Nolton and Roch

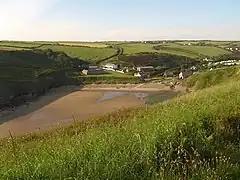
Nolton Haven

The 5 miles (8 km) coastline of the community consists of picturesque cliffs and dunes, and is followed by the Pembrokeshire Coast Path. At the north end is the 2 mile (3 km) long Newgale beach, which is popular for bathing and surfing. The whole coast is underlain with coal measures and was a centre of industry from medieval times until 1905. Nolton Haven, on the border between the two parishes, was a port from which the local anthracite was shipped. The area is now a popular destination for holidaymakers and second-home owners.